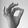
ASL letter: F